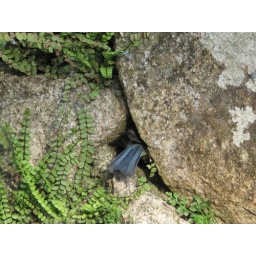
There are blue tits nesting in the wall in Molyneaux